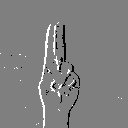
ASL letter: u